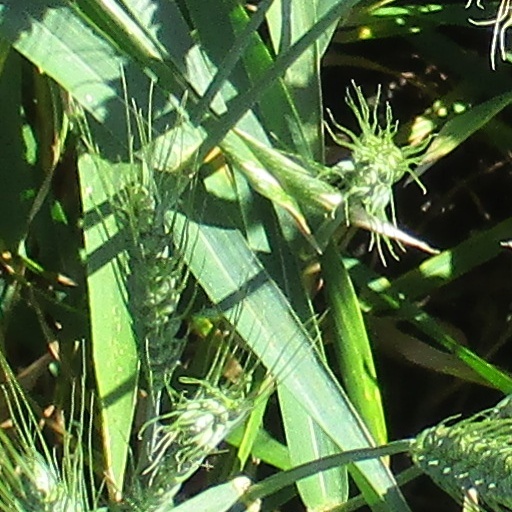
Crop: wheat